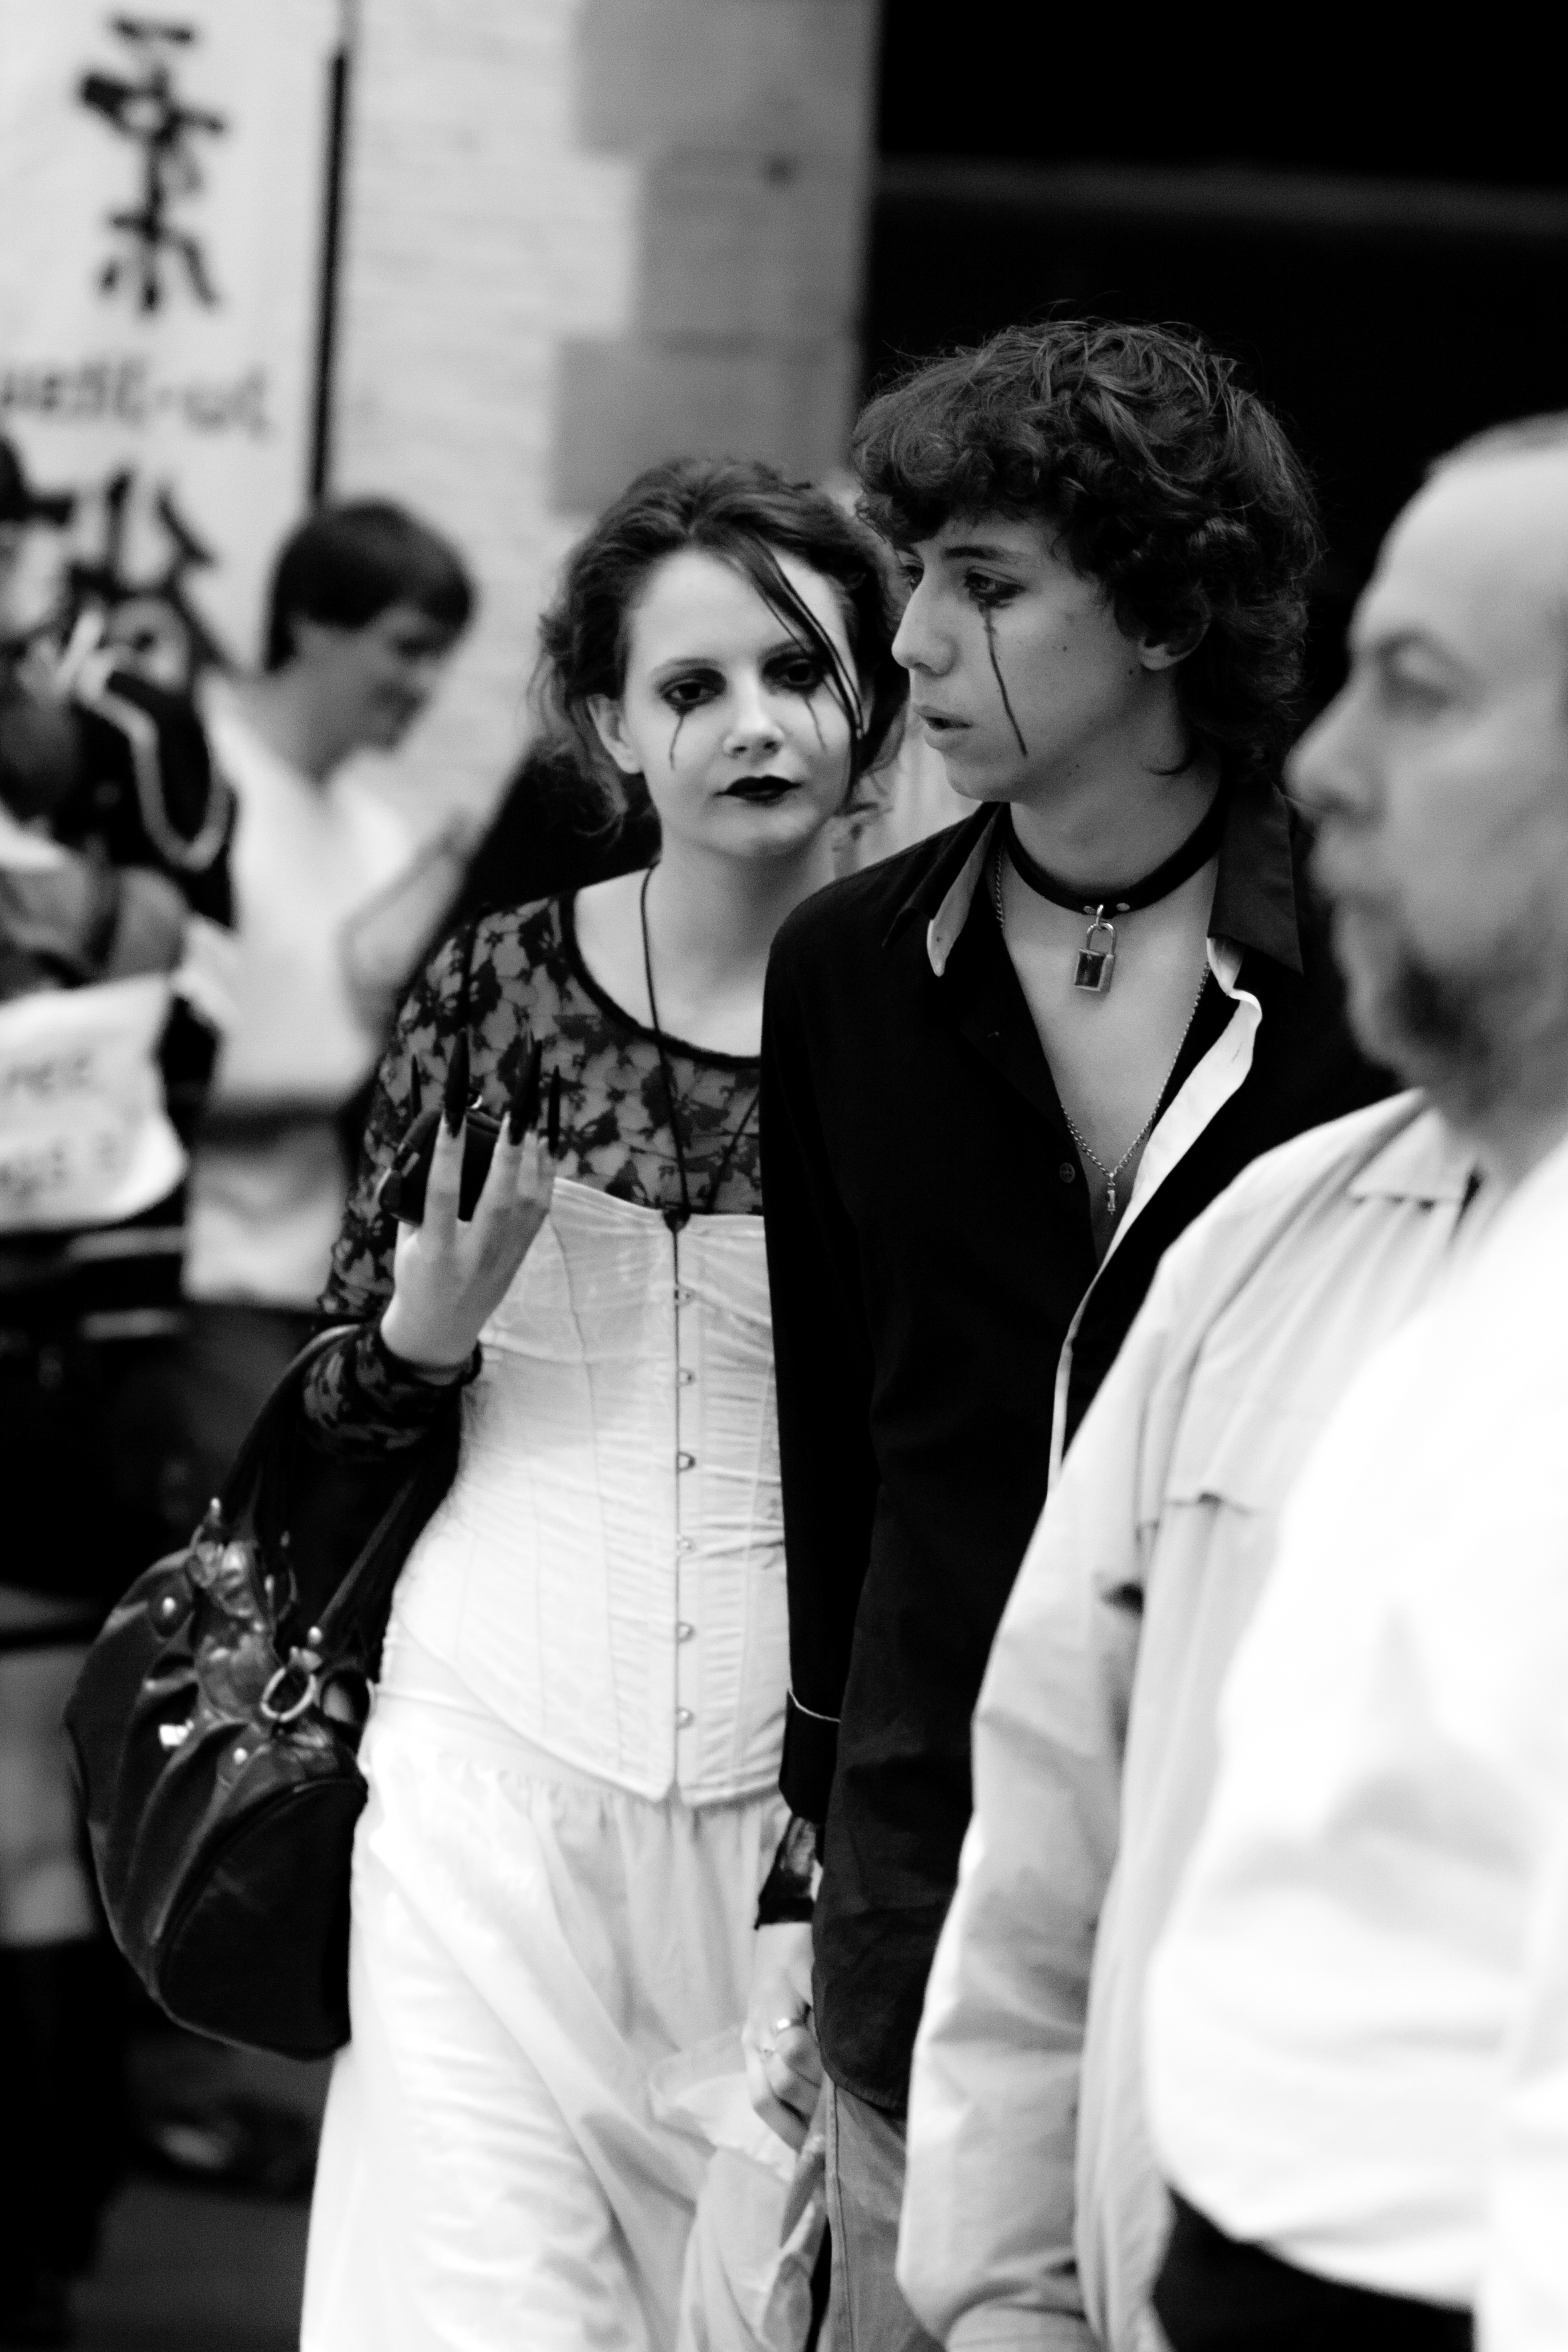
black and white, white, canon, couple, fashion, black, monochrome, japan, bride, groom, belgium, sad, cosplay, ceremony, candid, 40d, brussels, bruxelles, expo, belgique, fiancee, 2011, hesel, photograph, monochrome photography